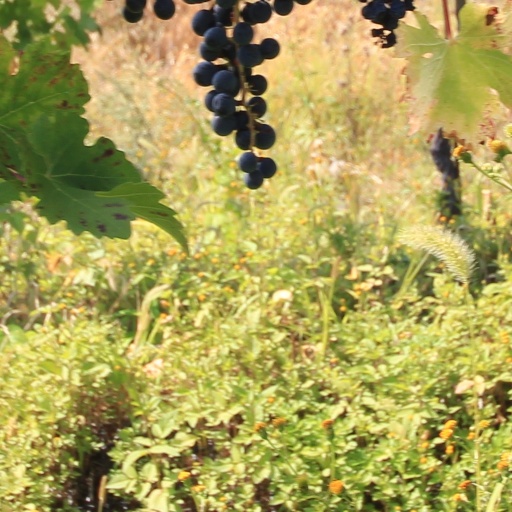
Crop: grape